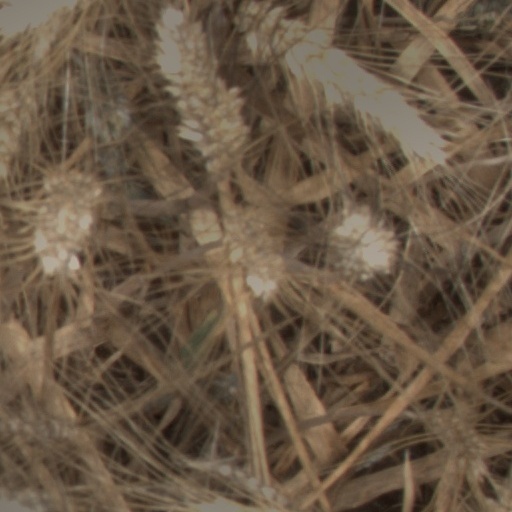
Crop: wheat